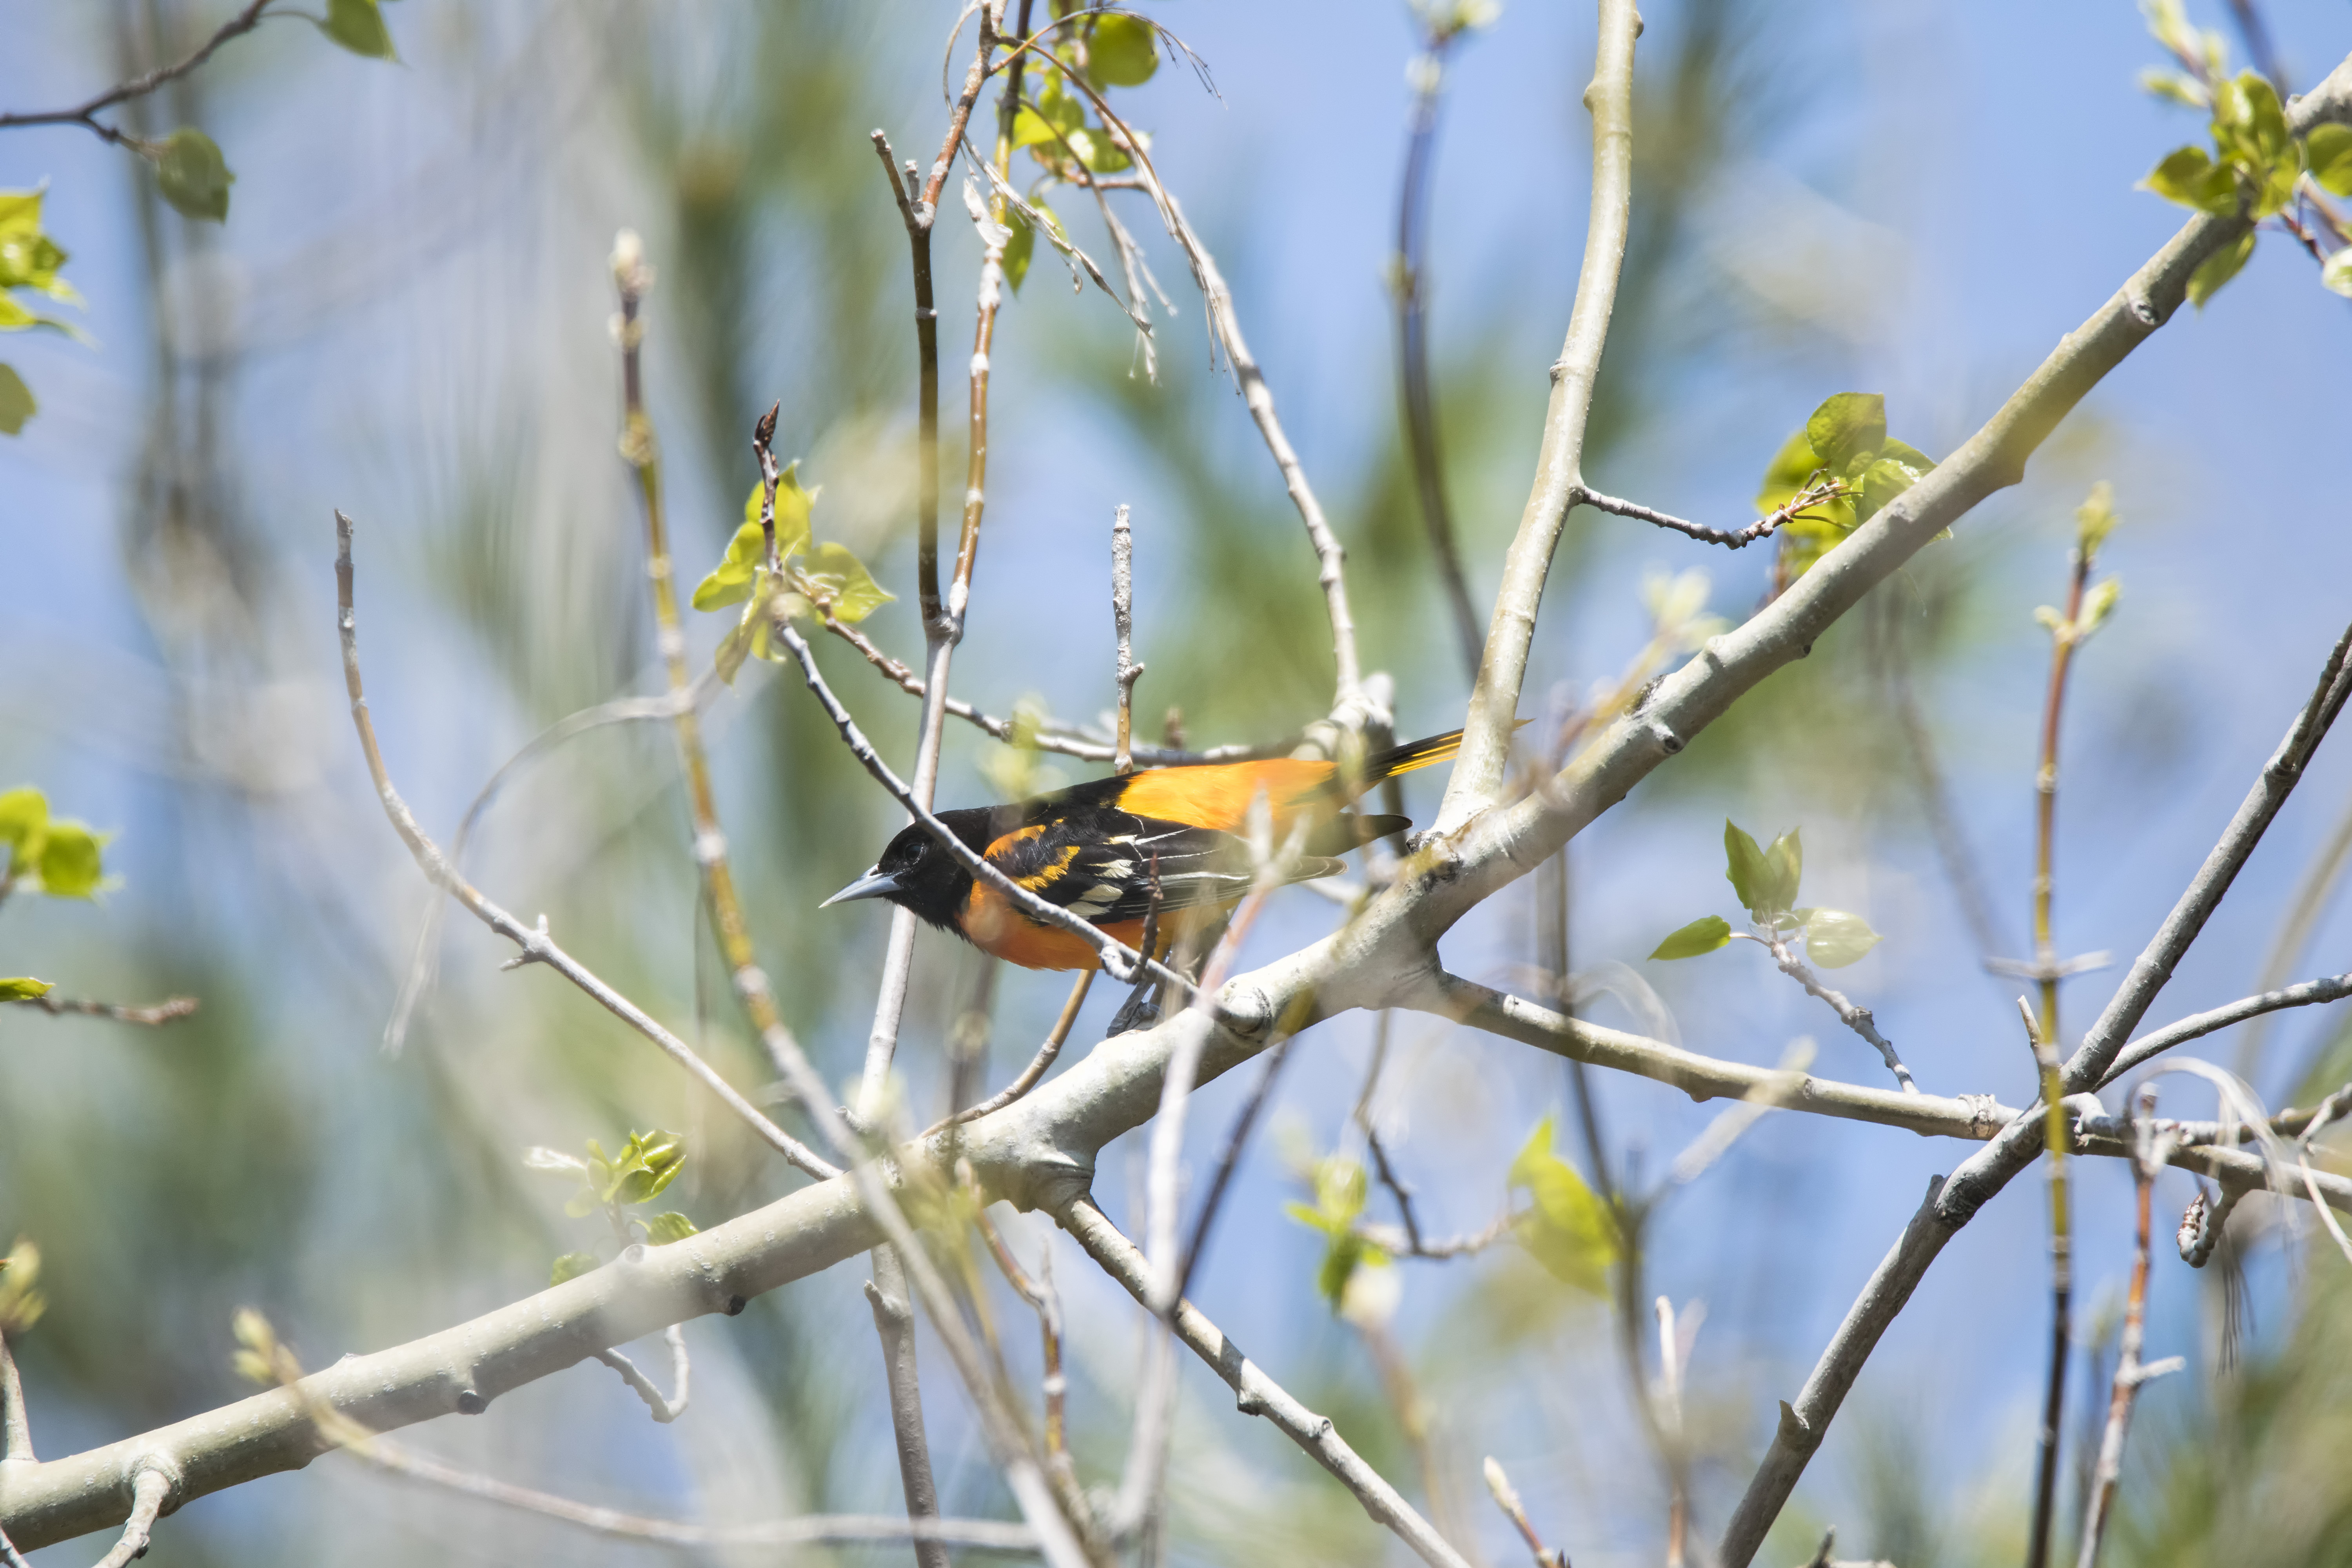
nature, branch, bird, flower, wildlife, spring, flora, fauna, twig, de, canada, quebec, finch, baltimore, sherbrooke, oiseau, oriole, old world flycatcher, perching bird